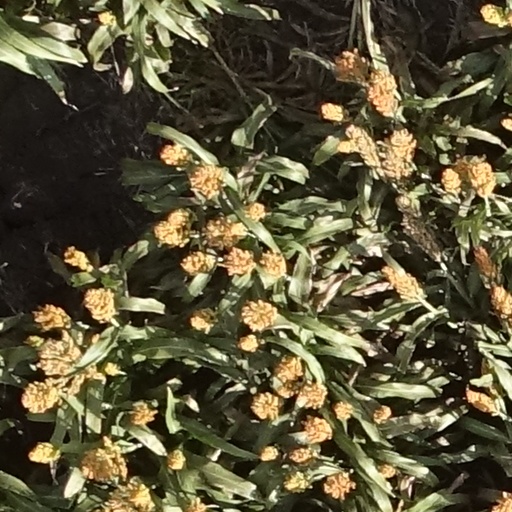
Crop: sorghum